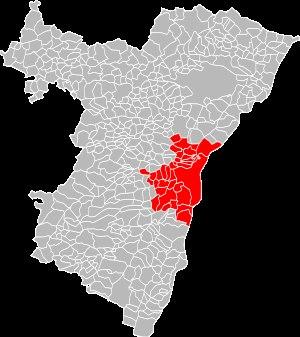
Cet article répertorie les 24 communautés de communes du Bas-Rhin, classées par ordre alphabétique, et liste, pour chaque, les communes les composant et le chef-lieu marqué en gras.